Patrick J. Schiltz

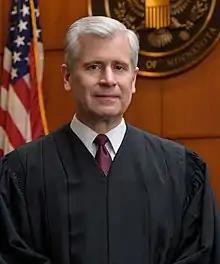

Patrick Joseph Schiltz (born July 6, 1960) is an American lawyer who serves as the chief United States district judge of the United States District Court for the District of Minnesota.